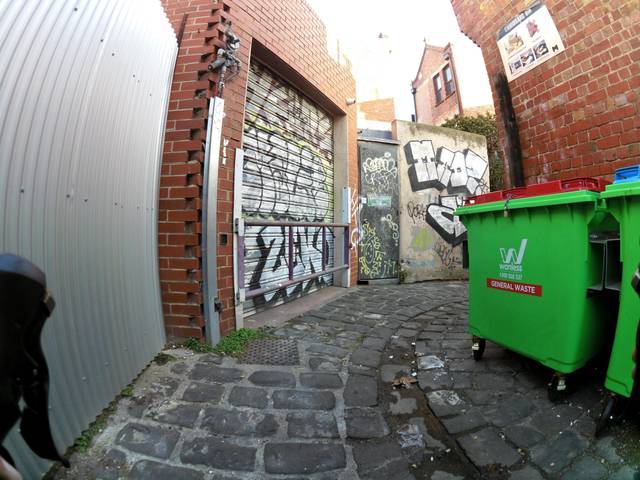
Region: Australia
Coordinates: -37.799, 144.967